Lassie (2014 TV series)

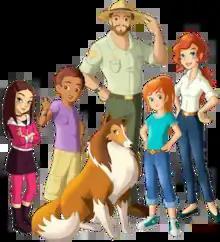
Zoe and Lassie with their family and friends.

The title character of the show, Lassie is a brown and white collie who lives in the Grand Mountain National Park with her owners, the Parker family. Fearless and brave, Lassie will never hesitate to put her life on the line for her family, friends and even random people she may or may not have met before.